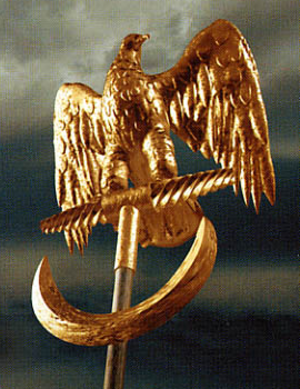
L'expression « réforme marianique » désigne un ensemble de changements qui auraient été introduits dans l'armée romaine par le consul Caius Marius à partir de 107 av. J.-C.
Caius Marius, né en 157 av. J.-C. et mort en 86 av. J.-C., est un célèbre général et homme politique romain de la fin du IIᵉ et du début du Iᵉʳ siècle av. J.-C.
L'armée des origines de la Ville à la fin de la République romaine permet à Rome d'imposer sa suprématie sur les villes et les peuples voisins du Latium aux Vᵉ et IVᵉ siècles av. J.-C., puis de se lancer dans la conquête de l'Italie aux IVᵉ et IIIᵉ siècles av. J.-C. et enfin de la Méditerranée du IIIᵉ au Iᵉʳ siècle av. J.-C. avant de jouer un rôle dans les guerres civiles républicaines.